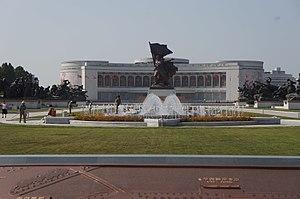
Le musée de la guerre victorieuse, consacré à la guerre de Corée, est situé à Pyongyang en Corée du Nord.